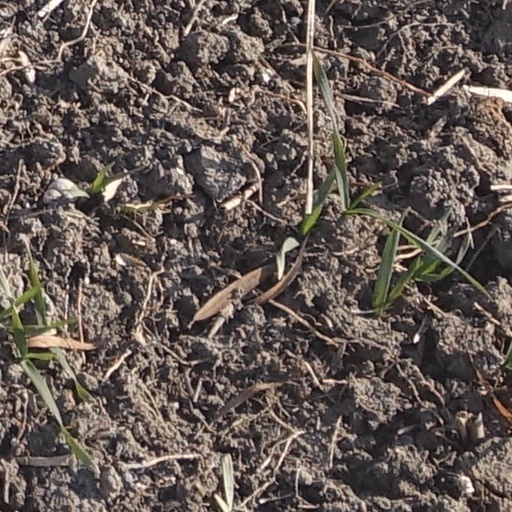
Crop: wheat